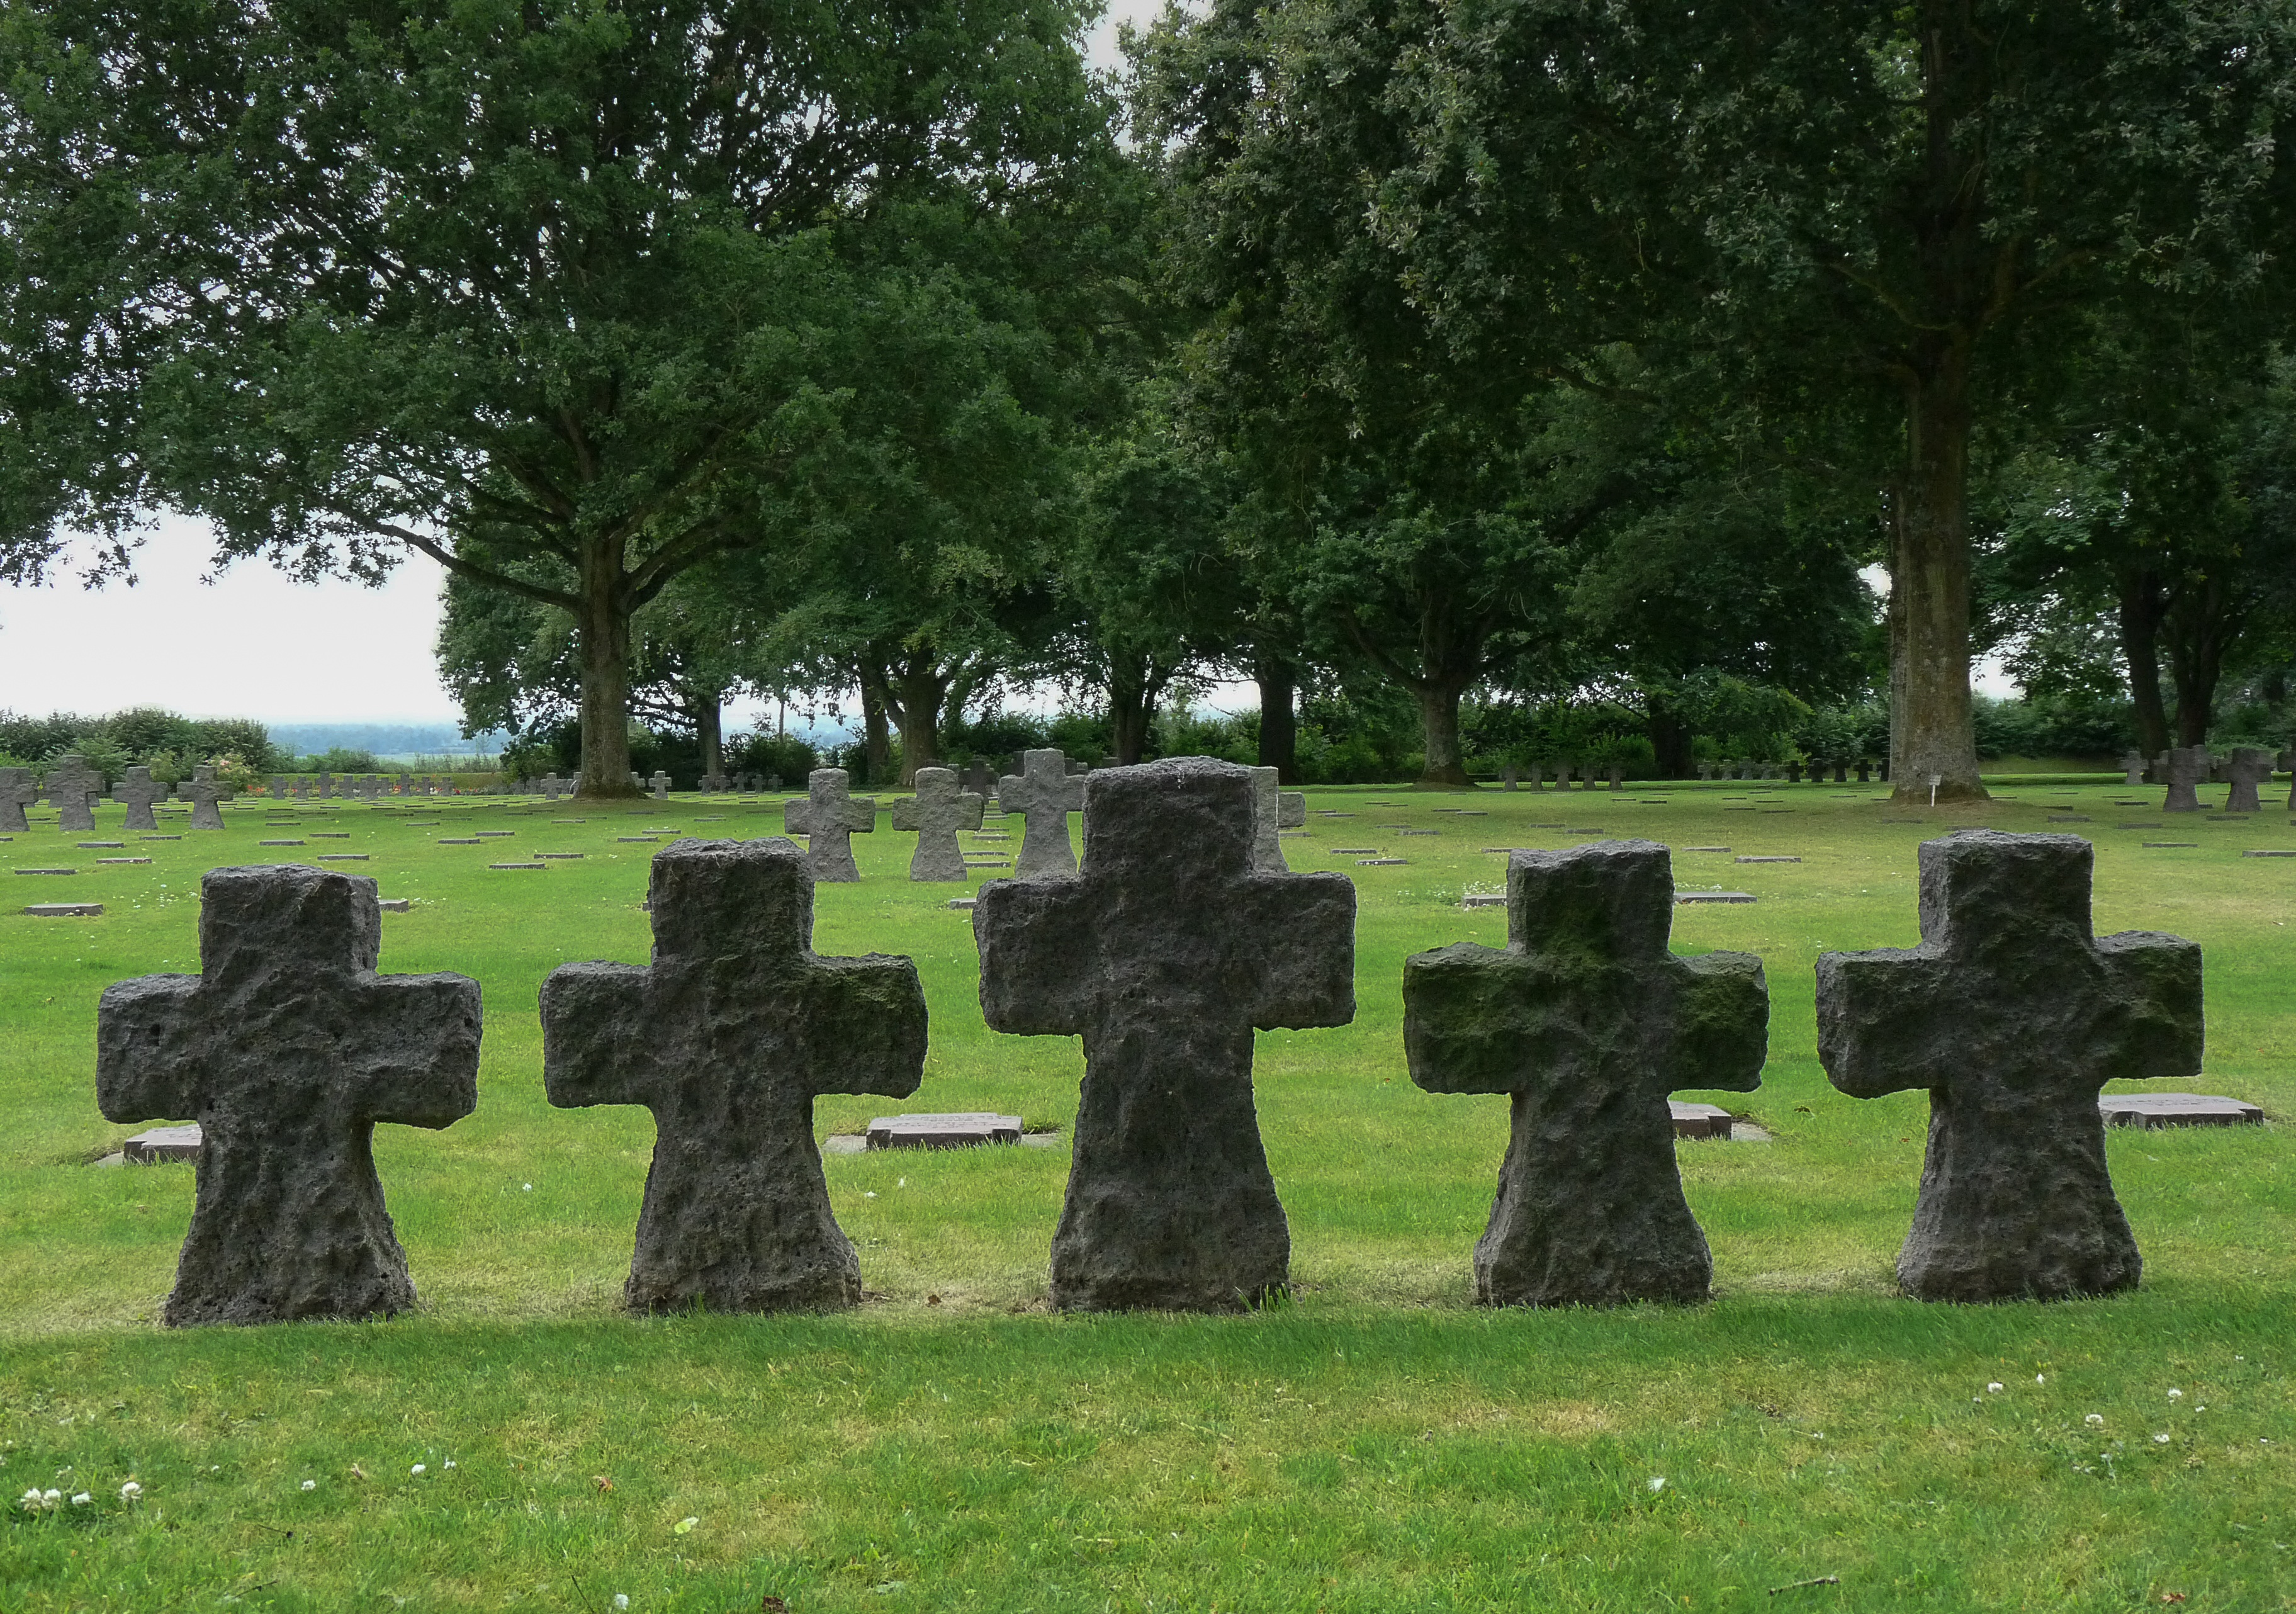
monument, military, cemetery, grave, memorial, headstone, normandy, graves, geographical feature